Gotha G.IV

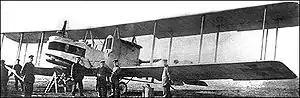

The Gotha G.IV was a heavy bomber used by the (Imperial German Air Service) during World War I. It was the first mass-produced relatively large airplane.